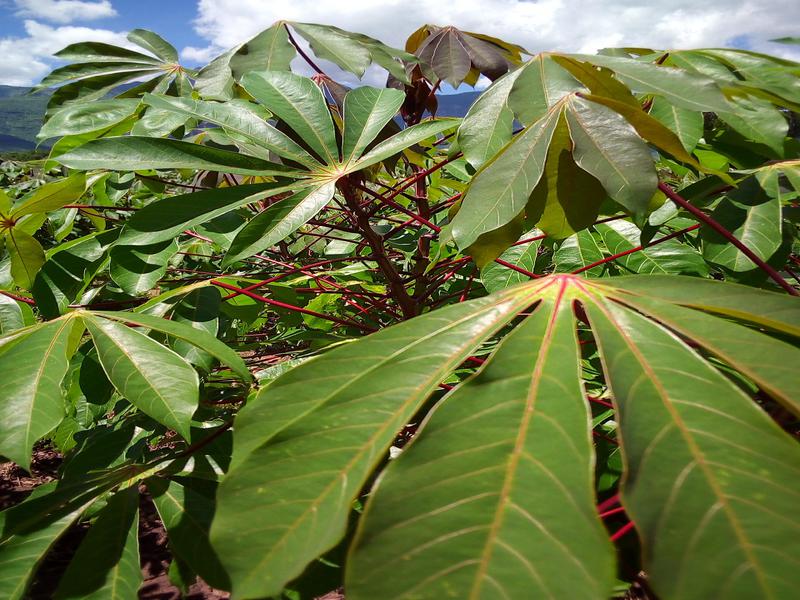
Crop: cassava
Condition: healthy